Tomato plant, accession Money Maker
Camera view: tilt-top (135 deg); turntable rotation: 240 degrees
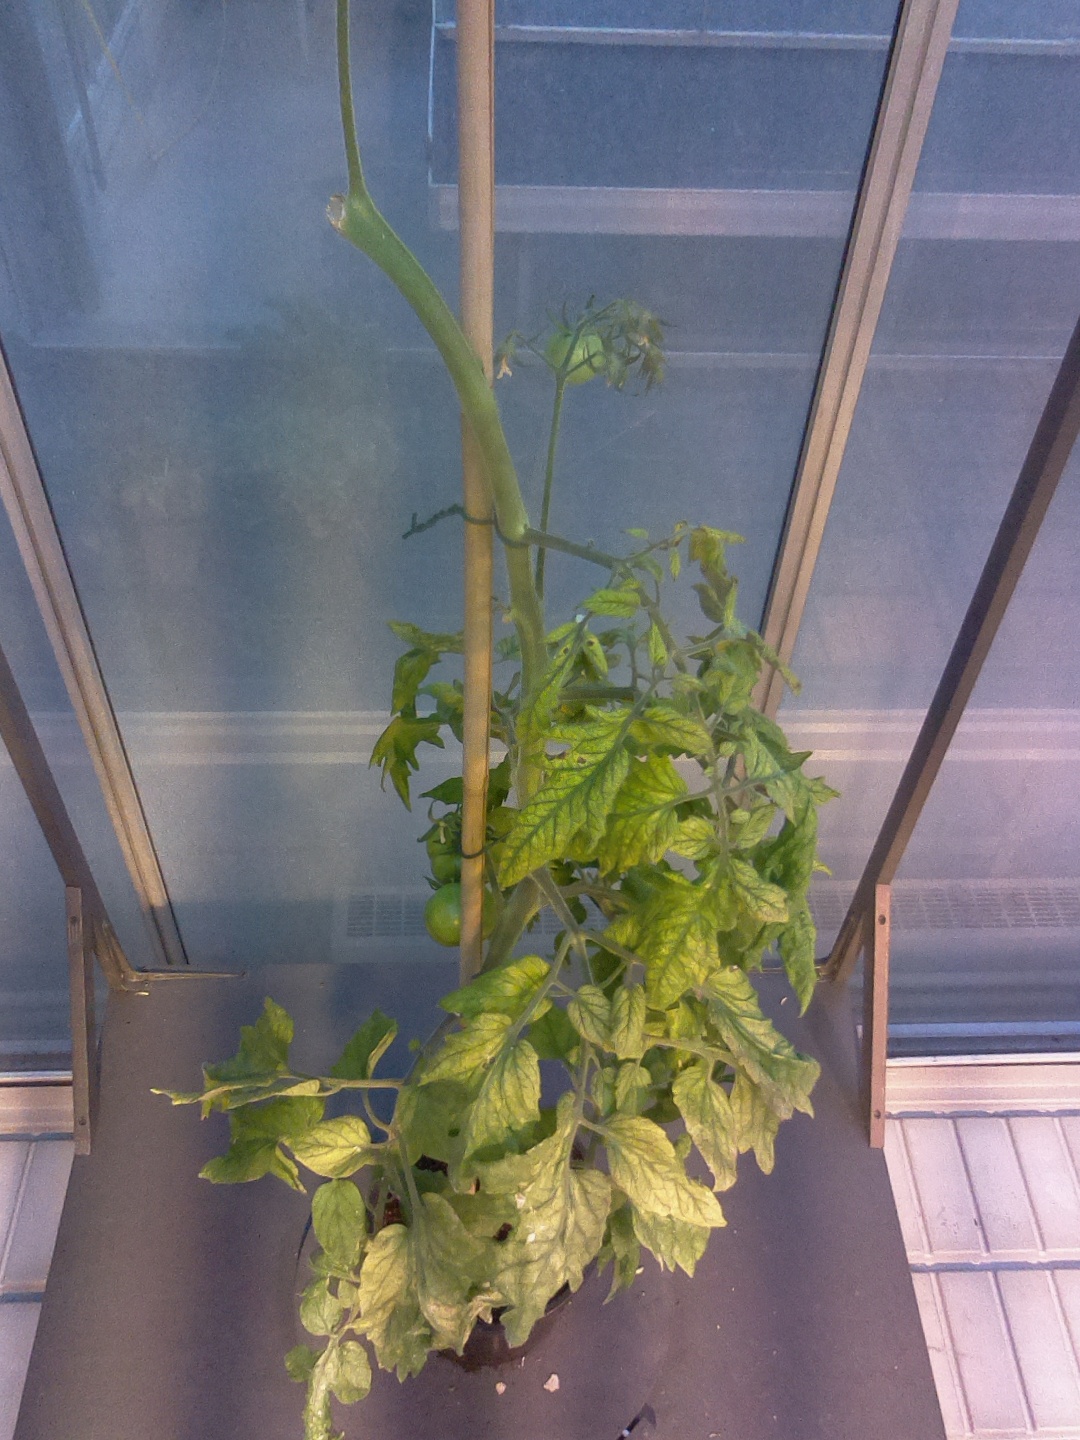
BBCH growth stage 77: 70%-80% of final fruit size